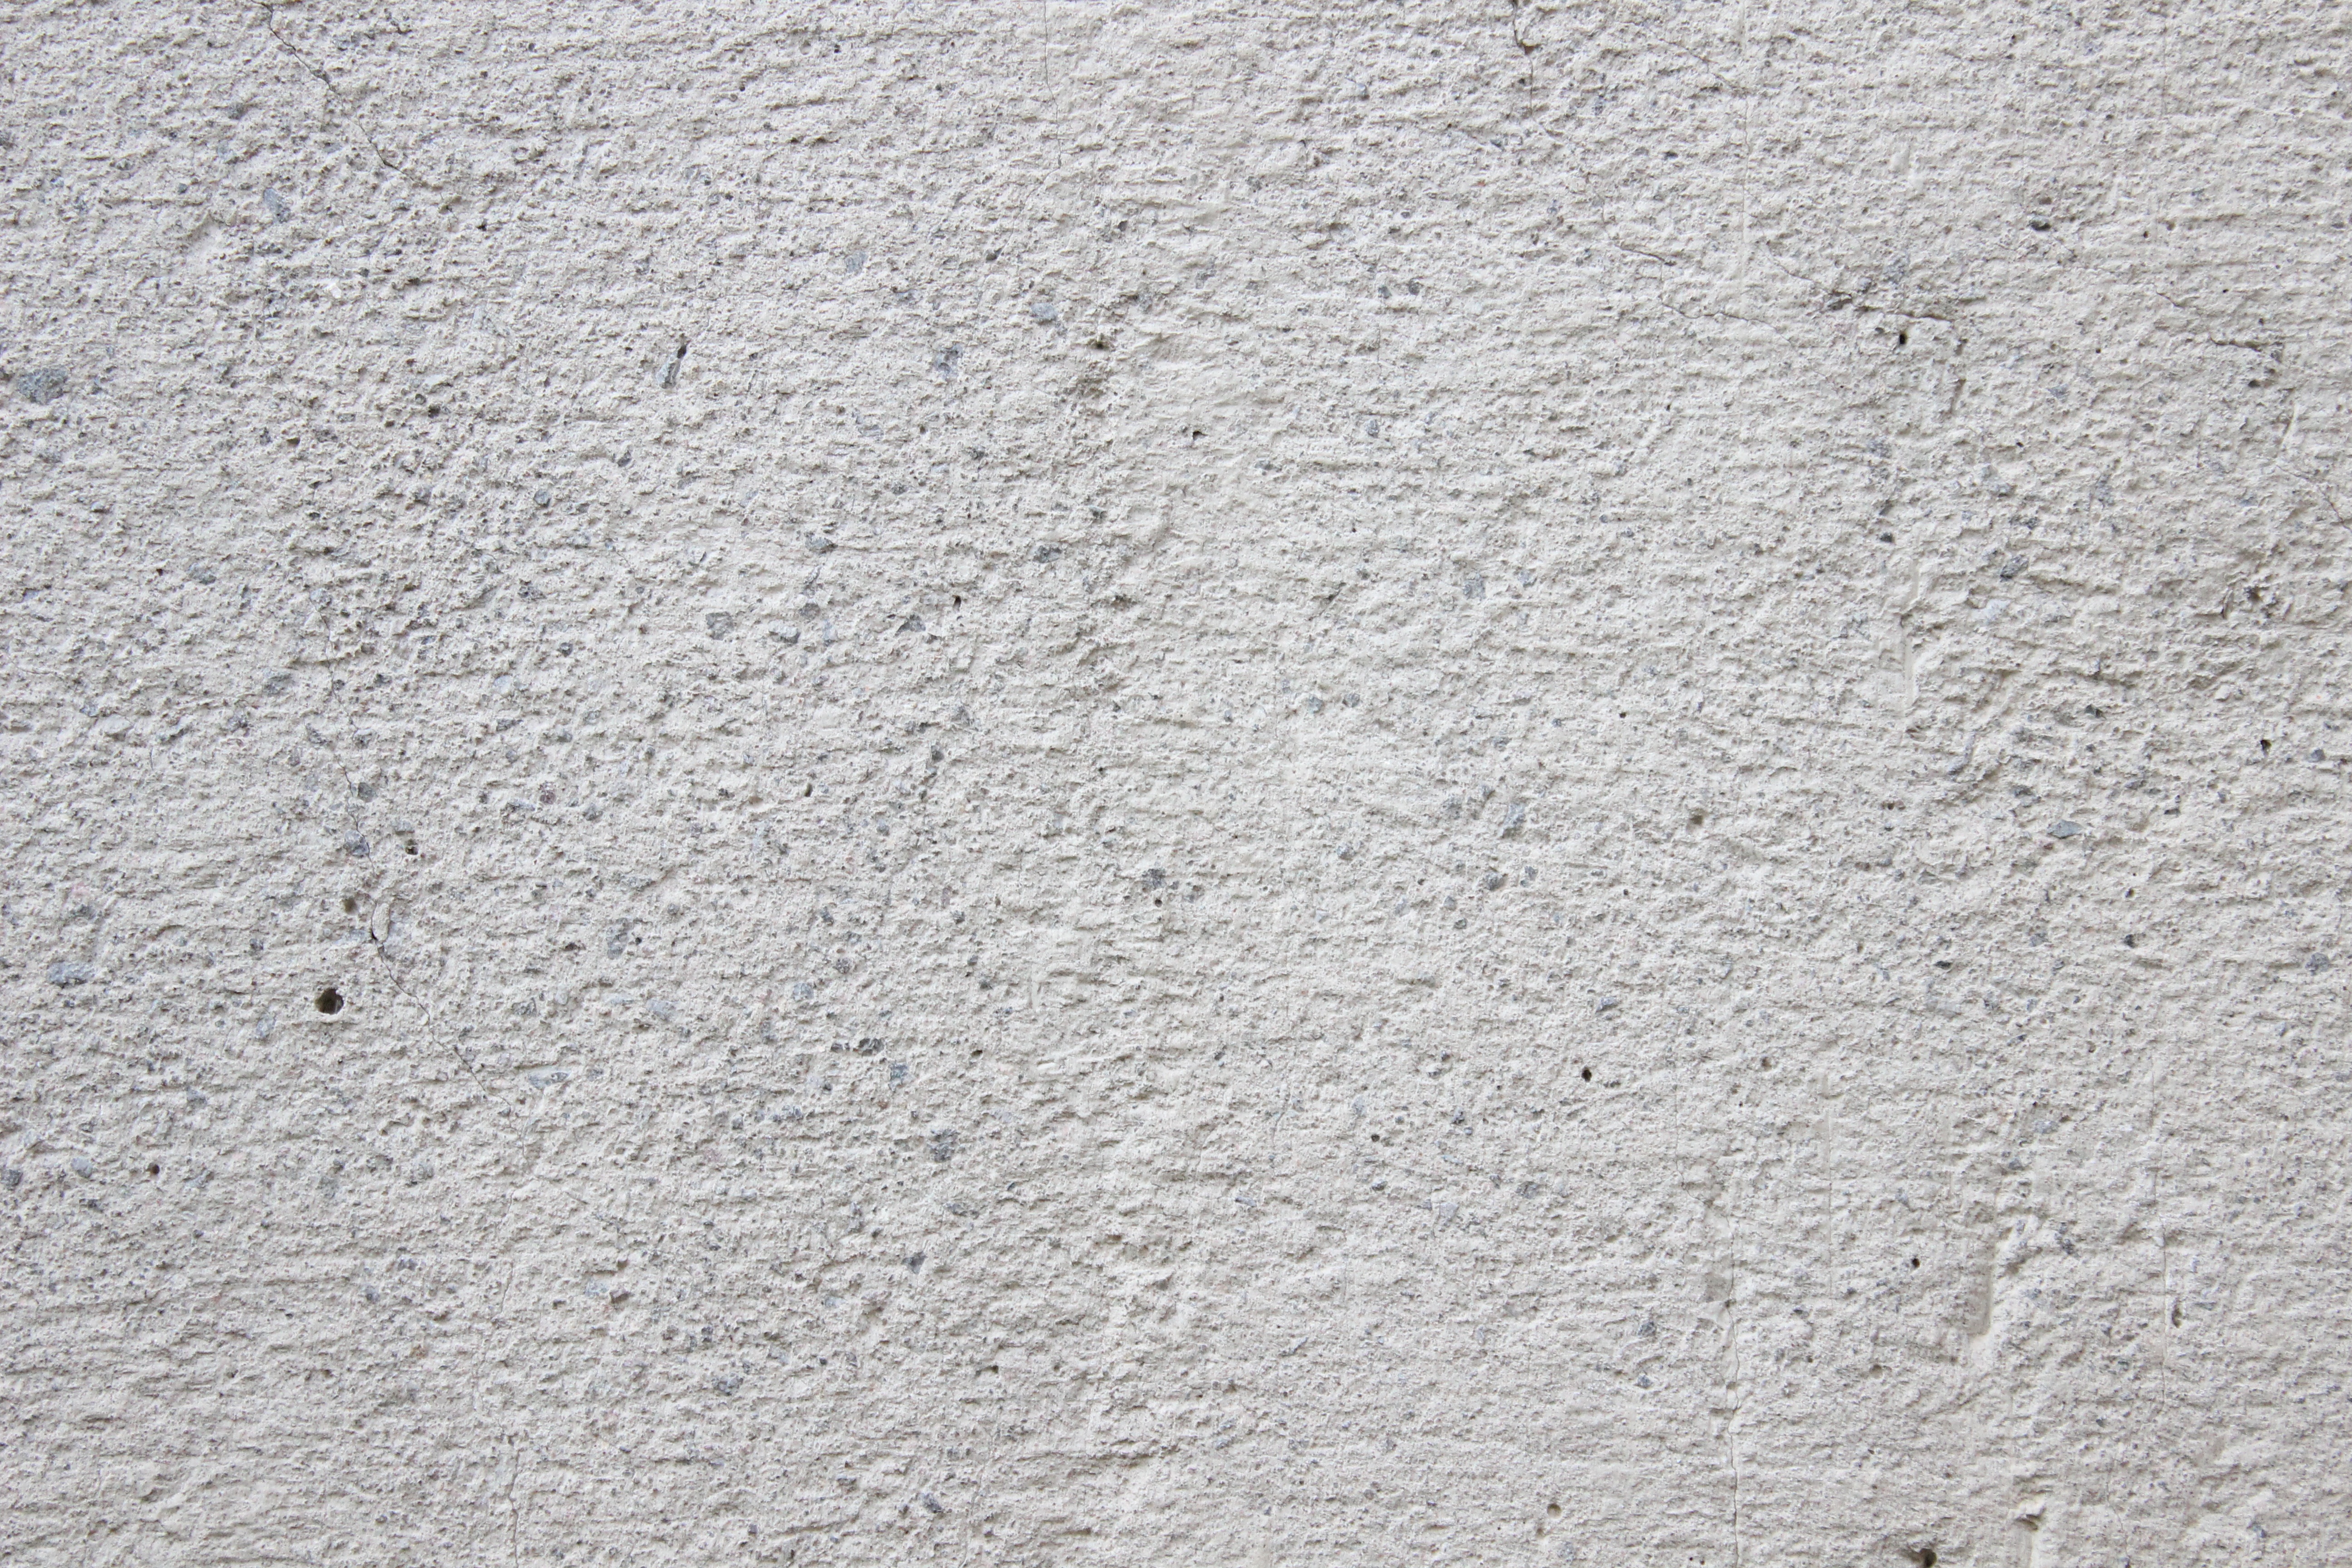
sand, abstract, floor, wall, asphalt, soil, material, concrete, plaster, flooring, road surface